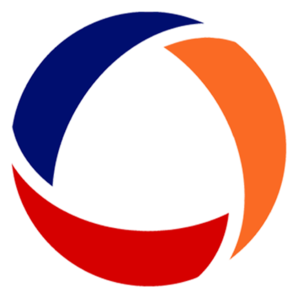
Logo De L’Agence Arménienne de Développement
L’Agence Arménienne de Développement a été établie en 1998 par le Gouvernement de la République d’Arménie afin de faciliter les investissements étrangers directs et de promouvoir les exportations.